Andrea Finocchiaro Aprile

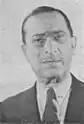
Andrea Finocchiaro Aprile

He was born in Lercara Friddi, Sicily, on 26 June 1878 as the son of Camillo Finocchiaro Aprile, a liberal politician and several times minister, and the Sicilian noblewoman Giovanna Sartorio. He was the nephew of Giulio Sartorio, mayor of Lercara Friddi. His brother was Emanuele Finocchiaro Aprile, also a Deputy during the Kingdom of Italy.